O'Kelly's Chapel

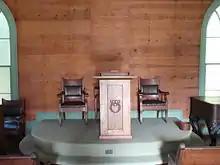
Pulpit inside the O'Kelly Chapel

Based on similar policies with emphasis on local autonomy, the Christian Church united in 1933 with the larger Congregational Church to form the Congregational Christian Church. With similar theological roots and claiming an ecumenical future for American Protestantism, the Evangelical and Reformed Church (from a German Calvinist heritage) and the Congregational Christian Church (with a mainly English Calvinist heritage) merged in 1957 to create the United Church of Christ.